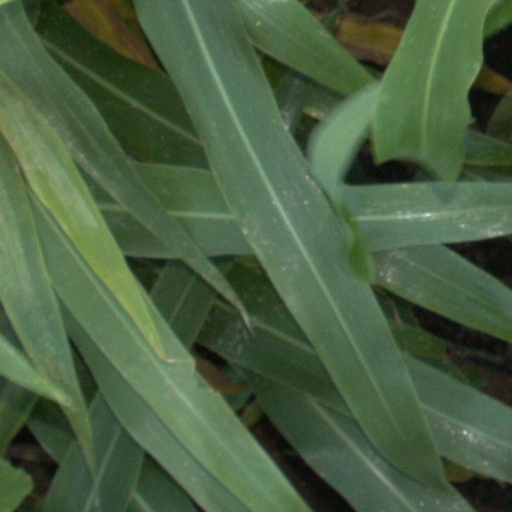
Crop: sorghum